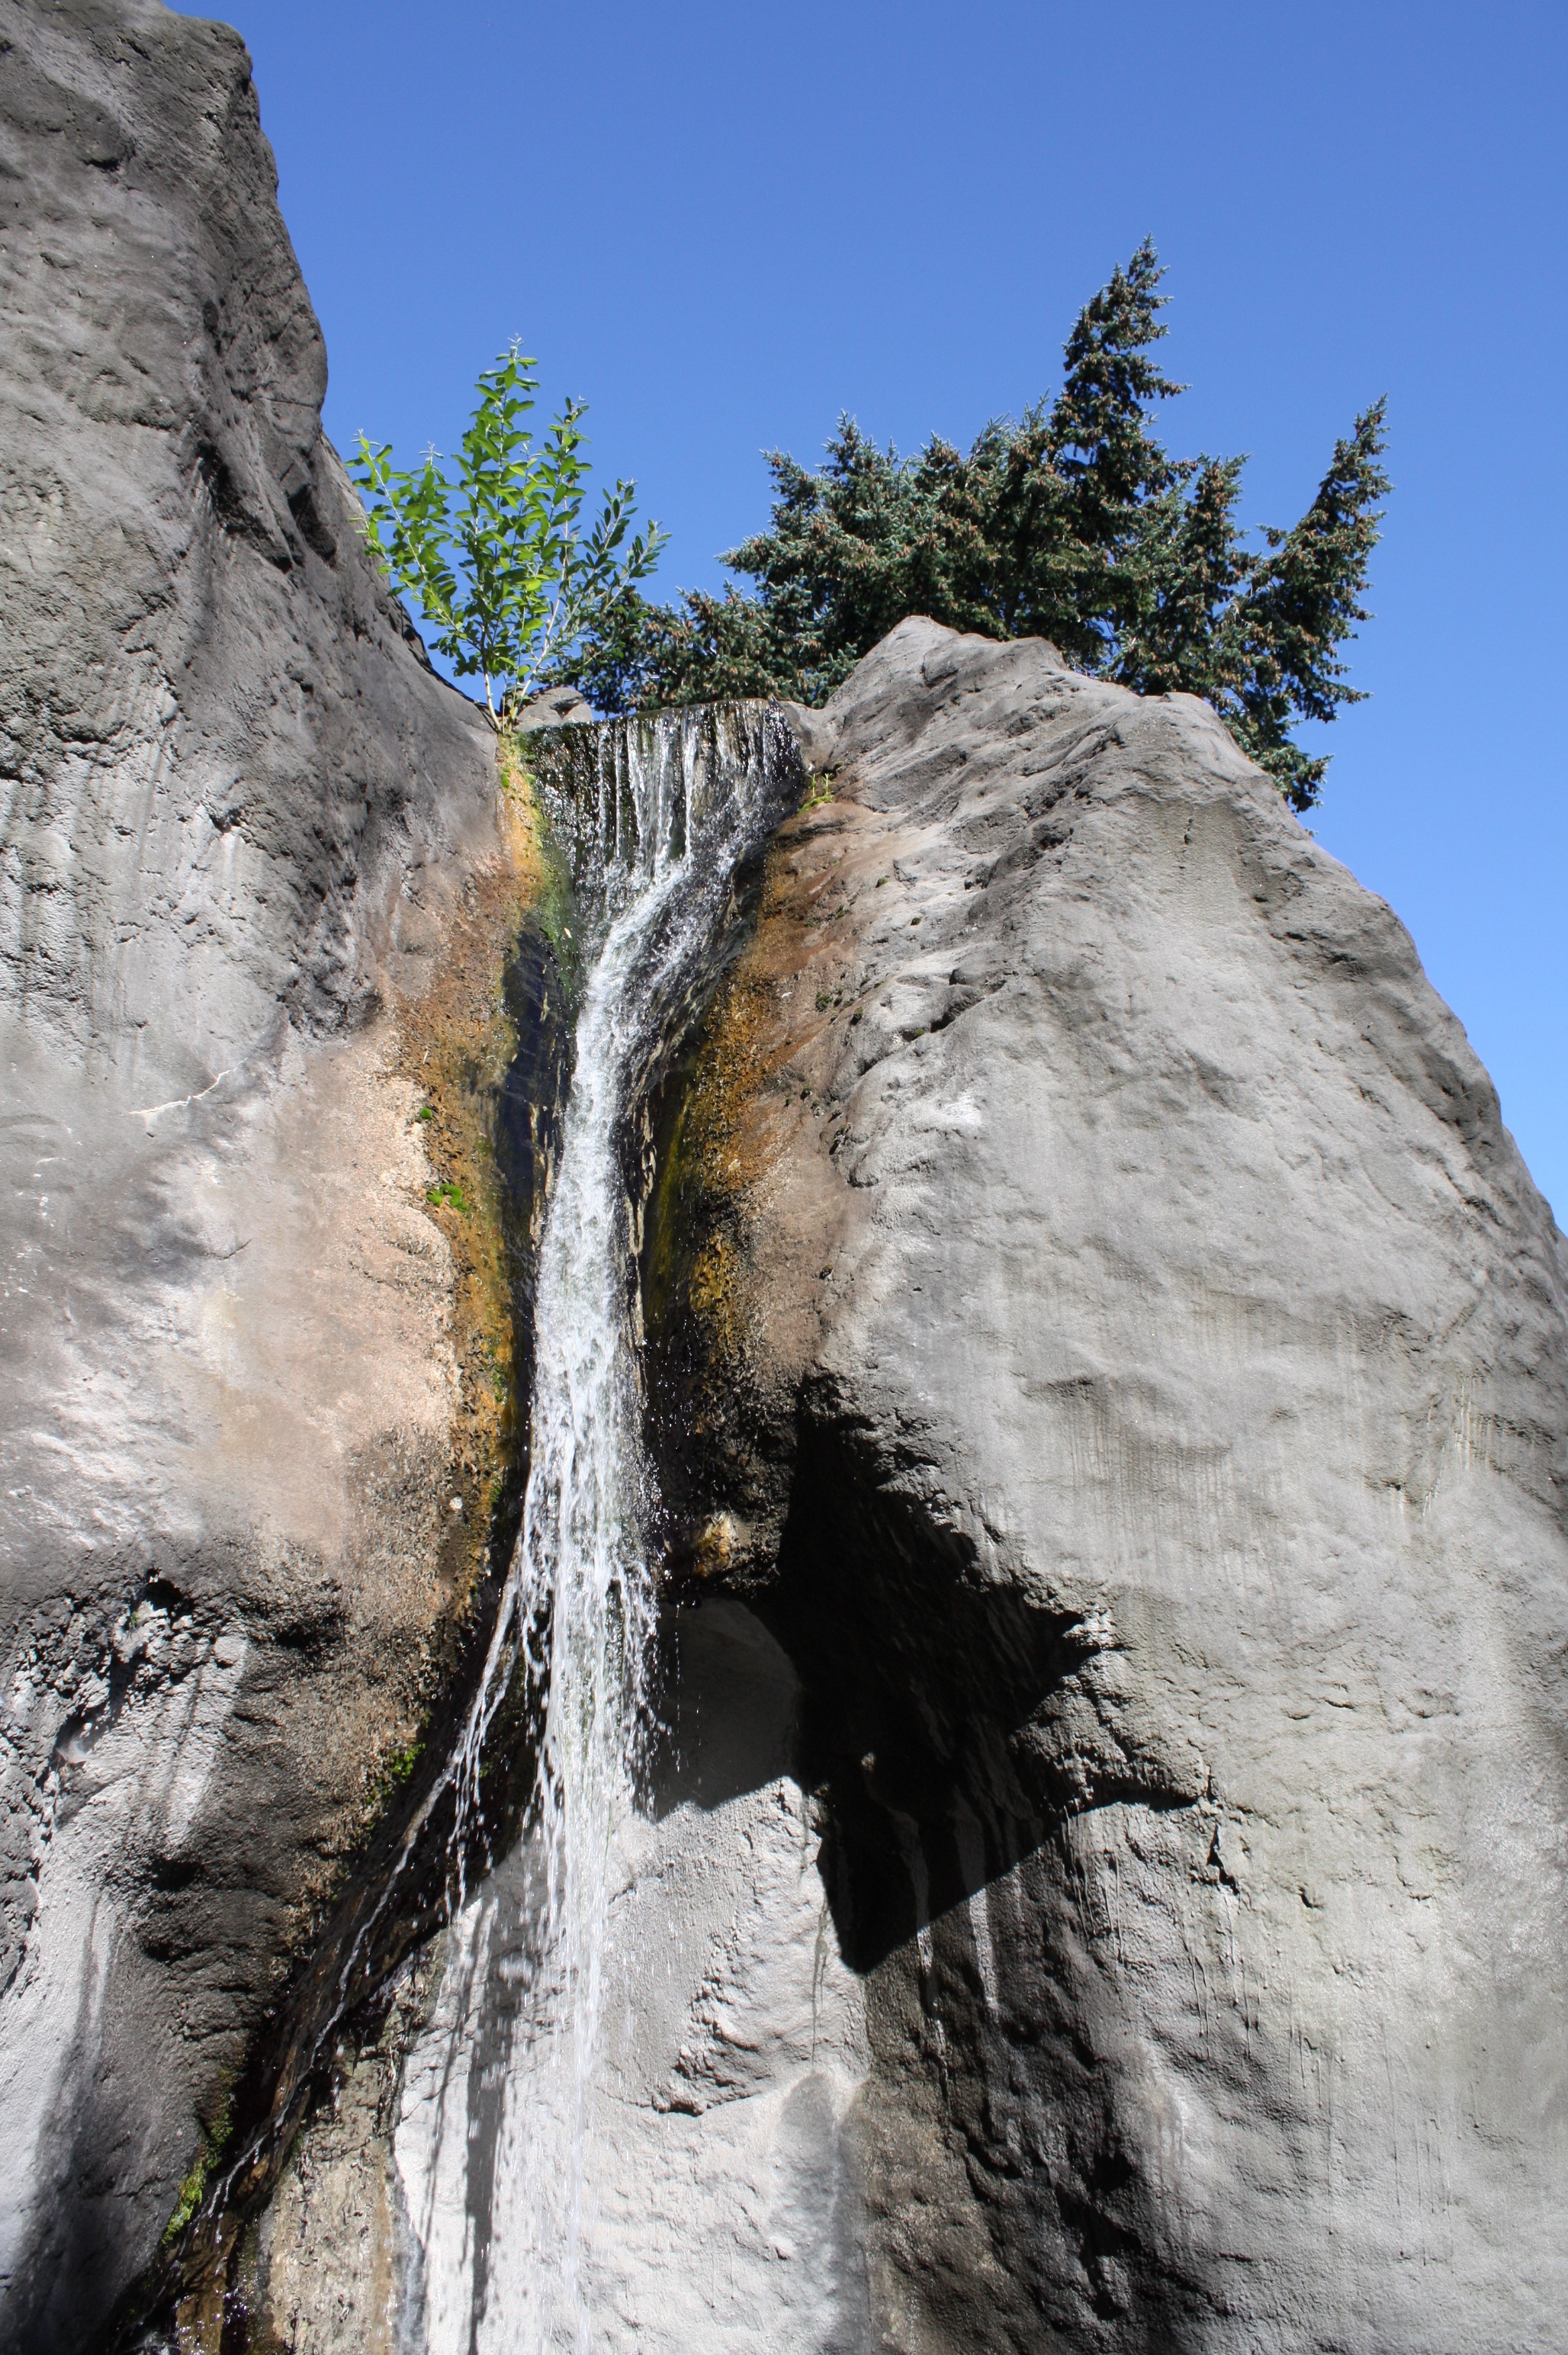
water, rock, waterfall, walking, mountain, adventure, mountain range, formation, cliff, zoo, terrain, ridge, geology, water feature, hamburg, hagen beck zoo, hagenbeck